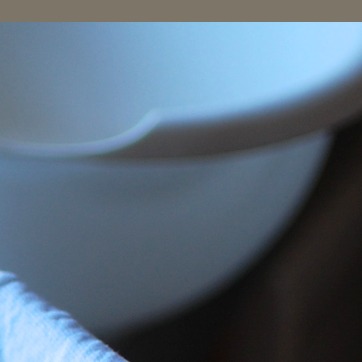
Material: plastic